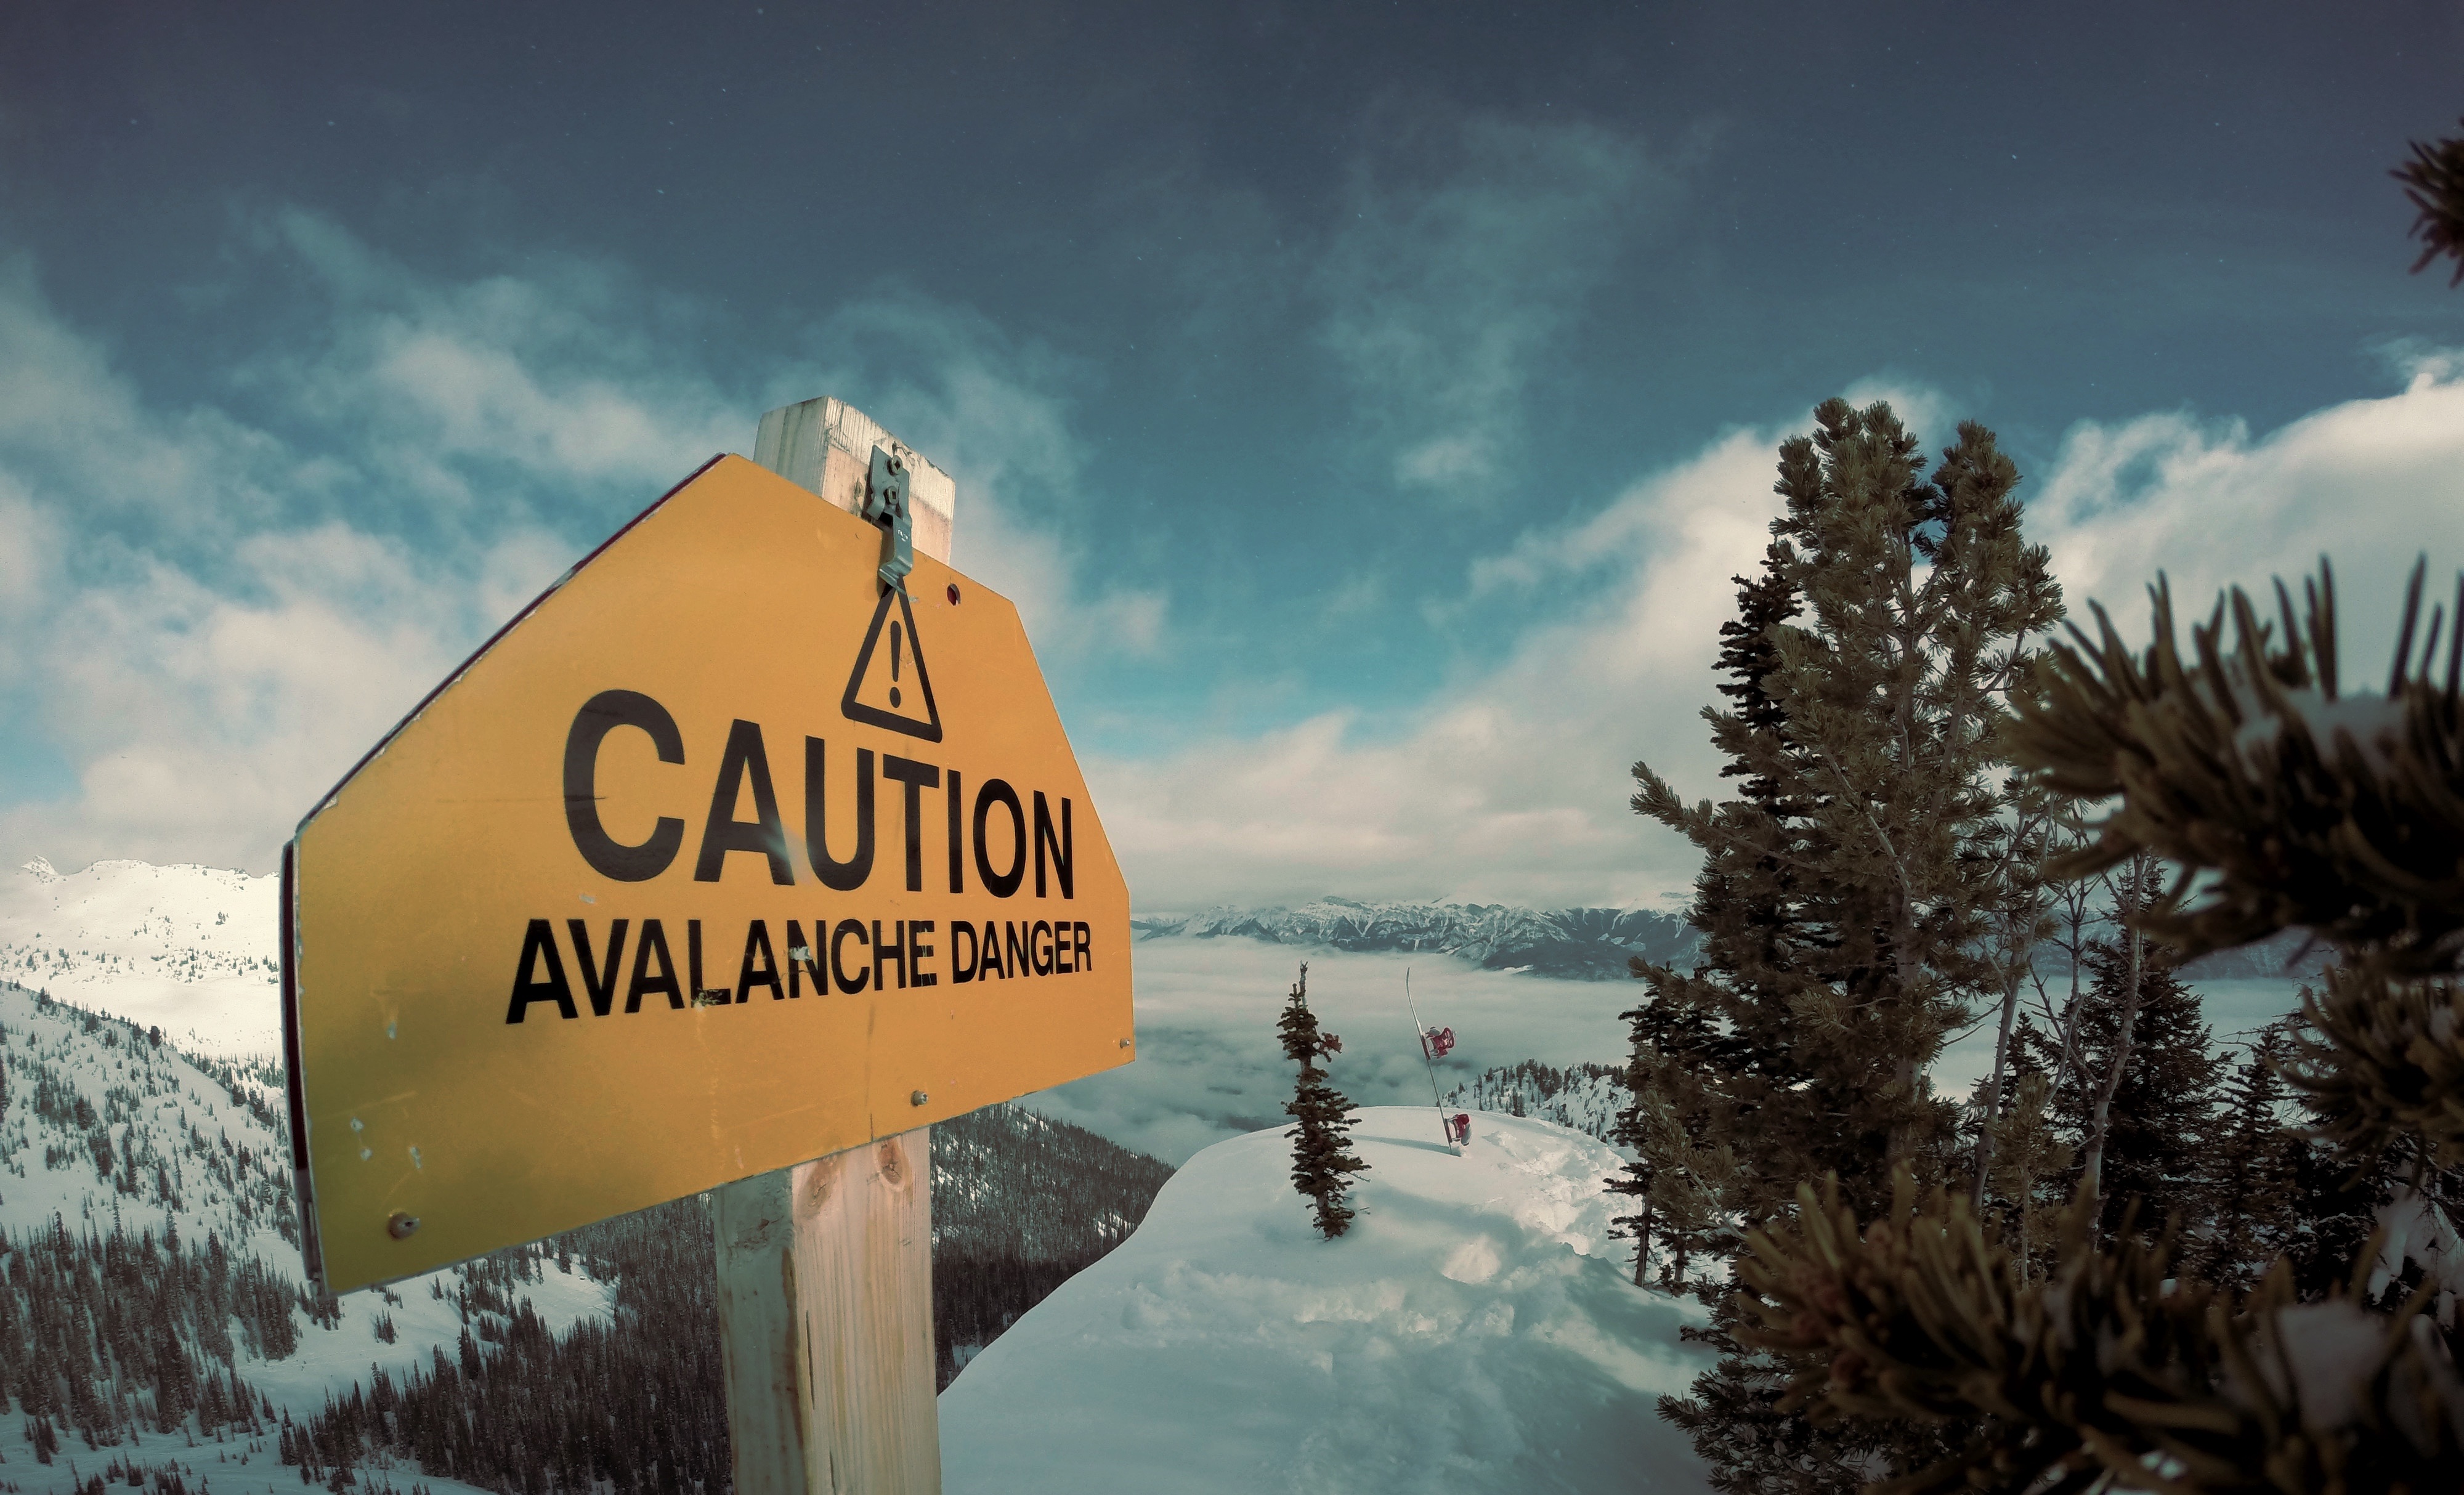
tree, mountain, snow, cold, winter, cloud, sky, morning, sign, weather, season, outdoors